Douglas Lim

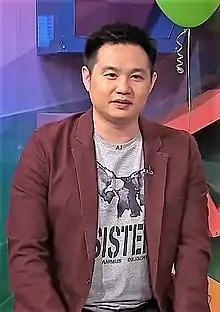
Lim interviewed on "MeleTOP" in September 2014.

Douglas Lim (born 11 October 1977) is a Malaysian actor, comedian, television presenter, and emcee. He is well known for his involvement in local television, theatre, film, and comedy.